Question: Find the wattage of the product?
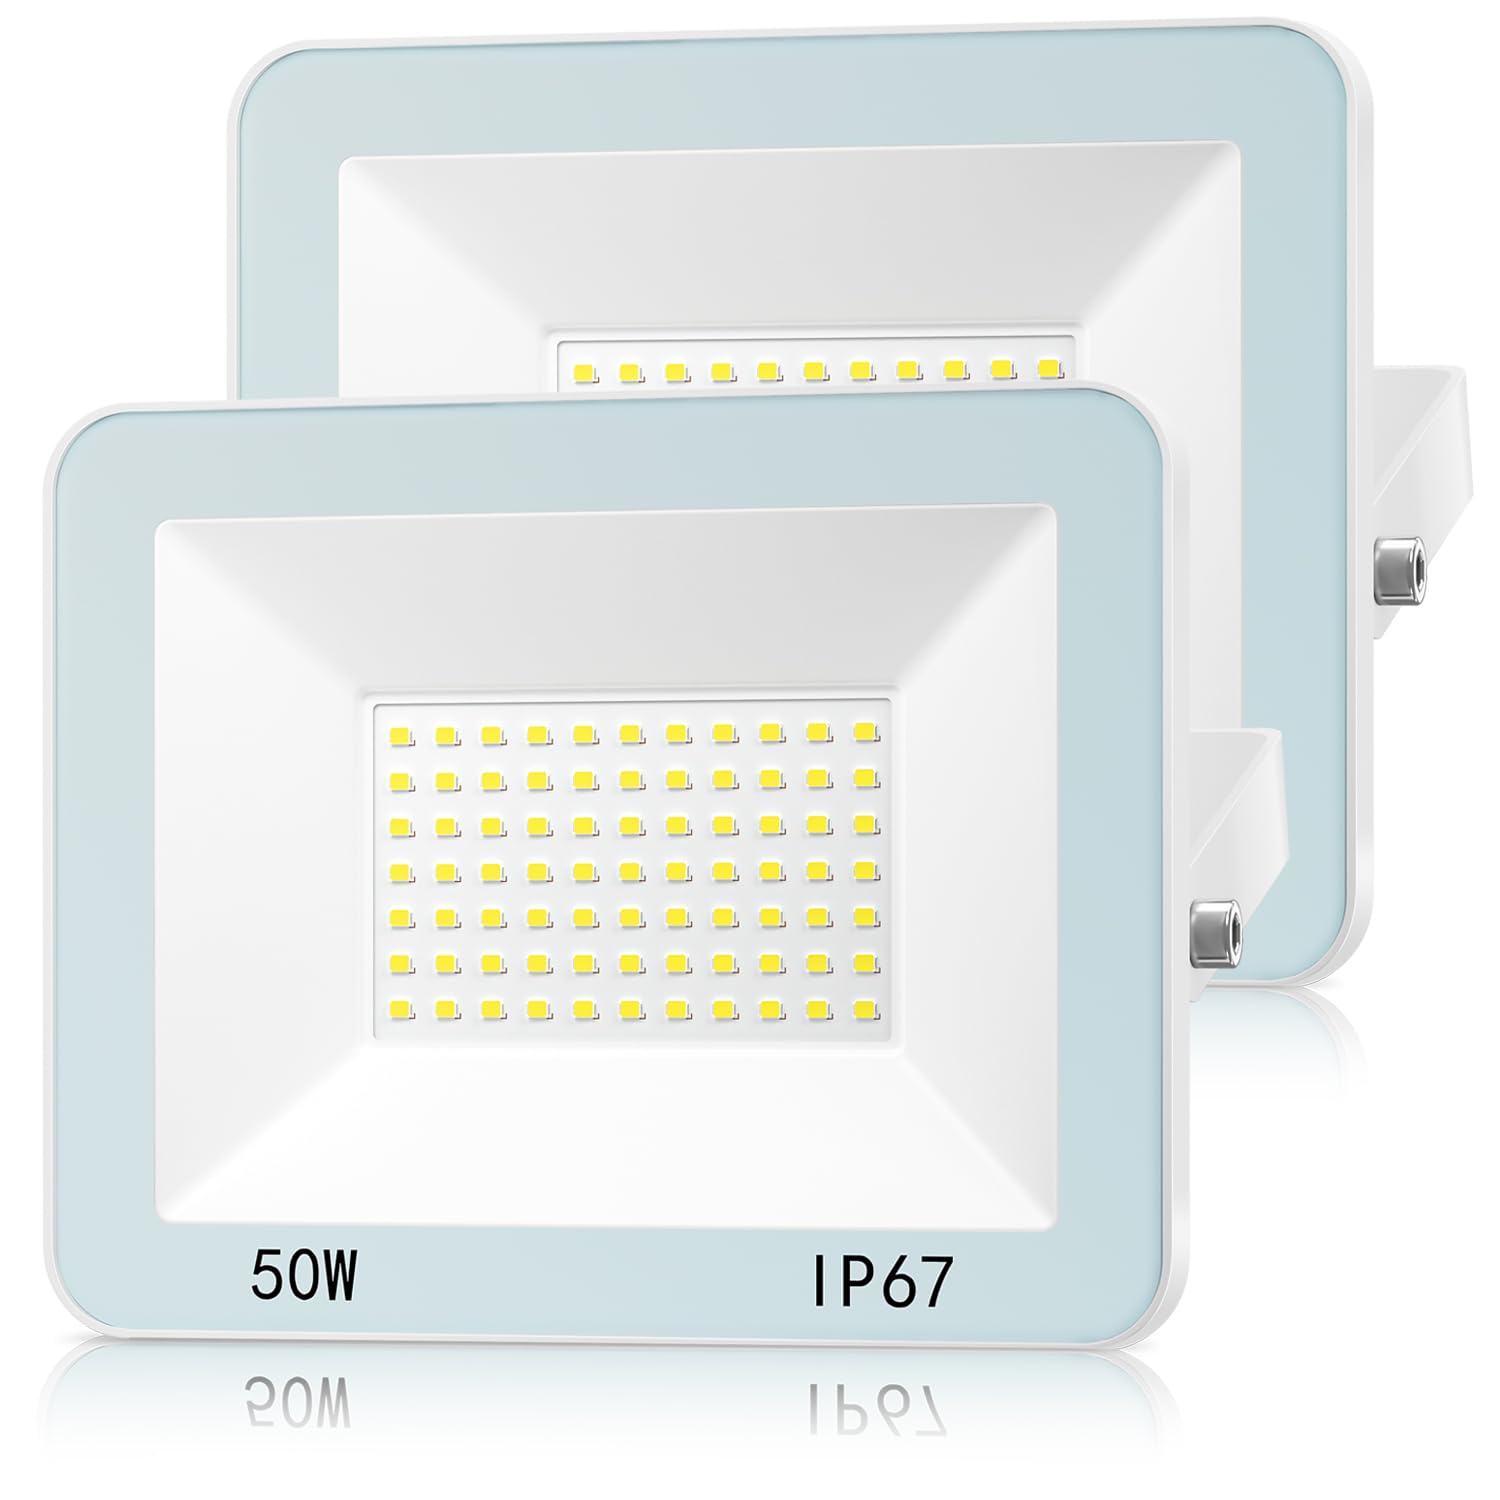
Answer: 50.0 watt